Peter Weiss

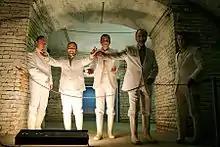
Production of "The Investigation" at the Staatstheater Nuremberg, 2009 (photography: Marion Buehrle)

During his early life as a painter – 1930 to 1950 – Weiss was influenced by old Dutch masters such as Pieter Breughel, and Hieronymus Bosch. After World War II his painting, as well as his work in film and literature, came under the lasting influence of Surrealism. He taught painting at Stockholm's People's University, and illustrated a Swedish edition of "The Book of One Thousand and One Nights". In 1952, he joined the Swedish Experimental Film Studio, where he directed several experimental short films, followed by several socially conscious documentary shorts: "Gesichter im Schatten" (Faces in the Shadow, 1956), "Im Namen des Gesetzes" (In the Name of the Law, 1957), "Was machen wir jetzt?" (What Do We Do Now?, 1958). In 1959, he directed his only full-length (experimental) film "Hägringen" "(The Disappeared"). In the early 1950s, Weiss had begun to write again, producing a number of prose works, some in German, others in Swedish. Most are short, intense, surrealist text which suggest the influence of Kafka (whose work Weiss would later adapt for the stage).